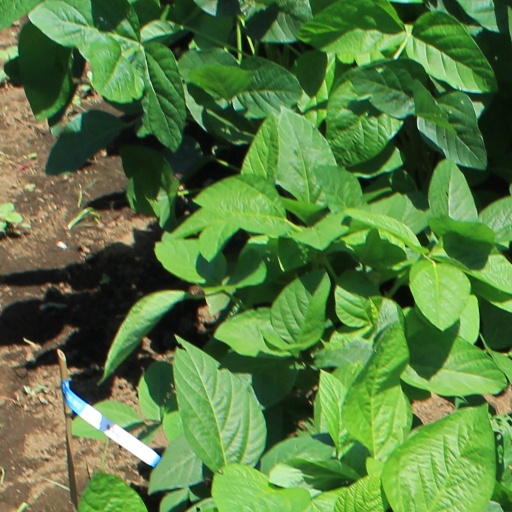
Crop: soybean